Kath kuni architecture

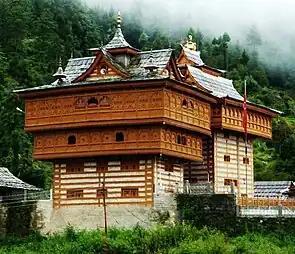

Kath-Kuni is an indigenous construction technique prevalent in the isolated hills of northern India, especially in the region of Himachal Pradesh "Kath" is derived from the Sanskrit word "kāshth" meaning wood and "kuni" from the word "kona" meaning corner. It also goes by other names such as "kath-kona", "kath-ki-kanni" in Sarahan region